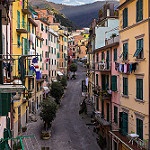
Scene: Outdoor